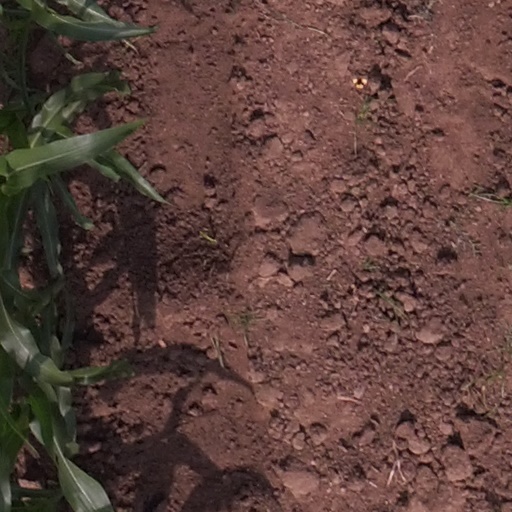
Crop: maize; corn